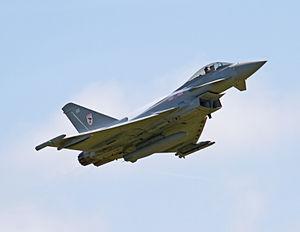
Airbus est une coopération industrielle internationale française présente dans le secteur aéronautique et spatial civil et militaire. Lors de sa création en 2000, le groupe se nomme European Aeronautic Defence and Space company et est détenu par Lagardère et Daimler, il résulte d’une concentration de la quasi-totalité des constructeurs français, allemands et espagnols.
Airbus Defence and Space est l’une des trois divisions du groupe Airbus, spécialisée dans les avions militaires, les drones, les missiles et les lanceurs spatiaux et satellites artificiels. Elle est créée en 2014 par la fusion de plusieurs entités existantes.